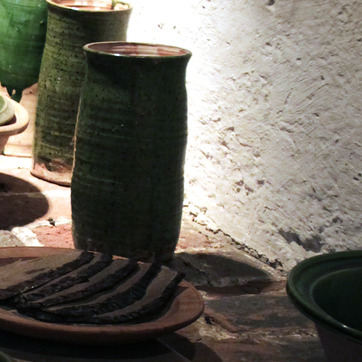
Material: ceramic